Popolopen

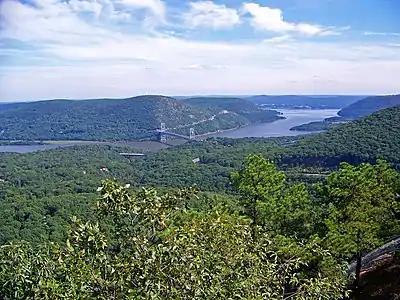
Looking east from the Torne, with Bear Mountain Bridge across the Hudson River

Popolopen Torne (officially called "The Torne") is a small peak with a relatively sharp and barren summit, part of the Hudson Highlands, at above sea level. The blue-blazed, horseshoe-shaped Timp Torne trail makes a loop from Mine Torne Road to the summit and back again. Its short and steep ascent offers hikers 360° views of the Hudson River, West Point, Bear Mountain, and Harriman State Park. U.S. Route 6 passes through the valley formed between Popolopen Torne and Bear Mountain just before it reaches the Bear Mountain Bridge.